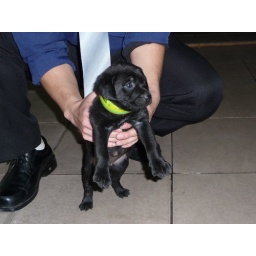
Stray dogs are common in the streets of Taiwan. Some, like this cute mutt ,have a home.